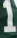
Number: 1